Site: brandenburg
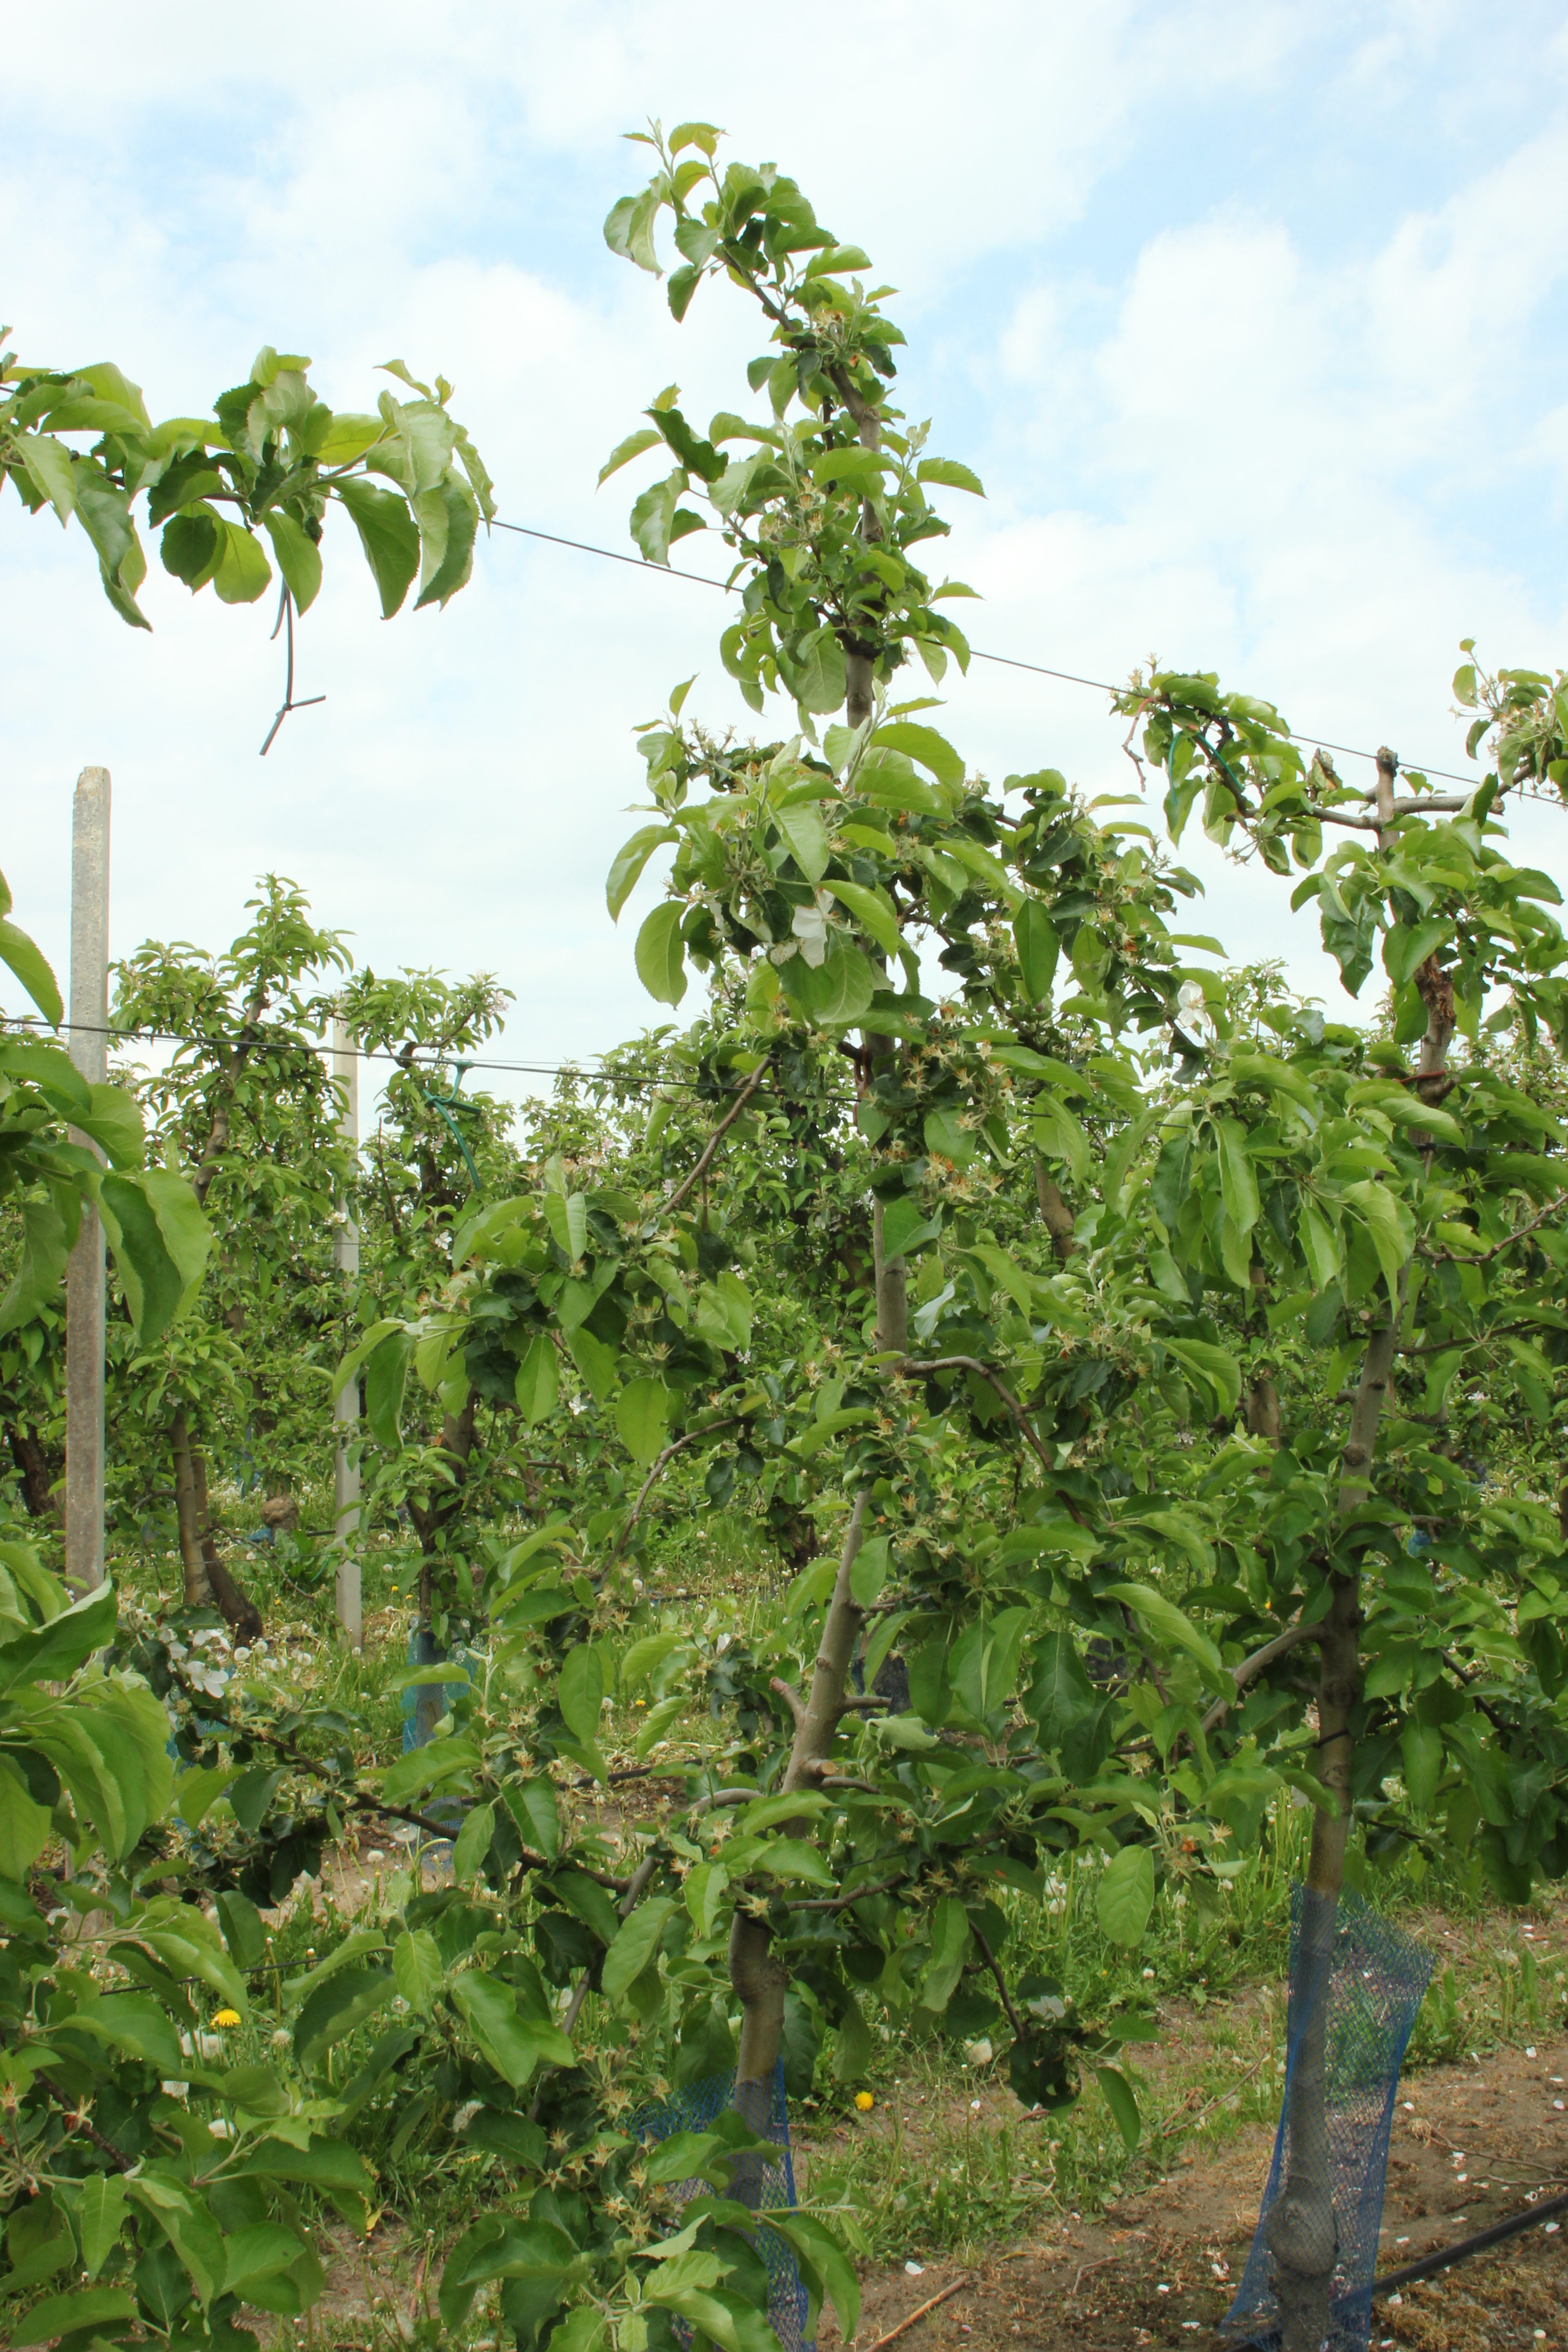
Growth stage (BBCH 67): Flowering